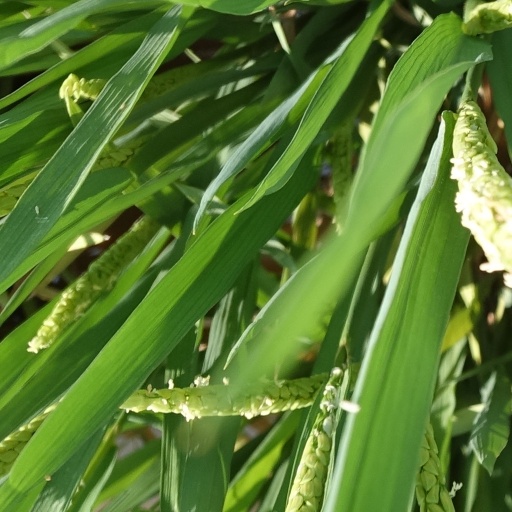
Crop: rice